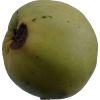
Label: Apple 13